Daisy (1988 film)

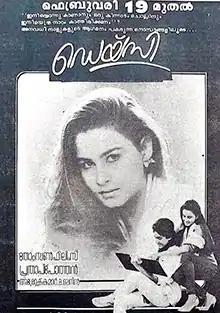
Promotional poster

Daisy is a 1988 Indian Malayalam-language musical-romance film depicting teenage love, separation, and longing set in a boarding school in Ooty. It was written and directed by Prathap K. Pothan. It stars Harish and Sonia, along with Lakshmi and Kamal Haasan in pivotal roles. The screenplay was written by Prathap Pothan and the dialogues were written by Khalid. Daisy was one of the highest grossing Malayalam films of 1988. The film is mainly centralized on teenagers; it took nine years in Malayalam cinema to overcome this record with teens, which is "Aniyathipravu".